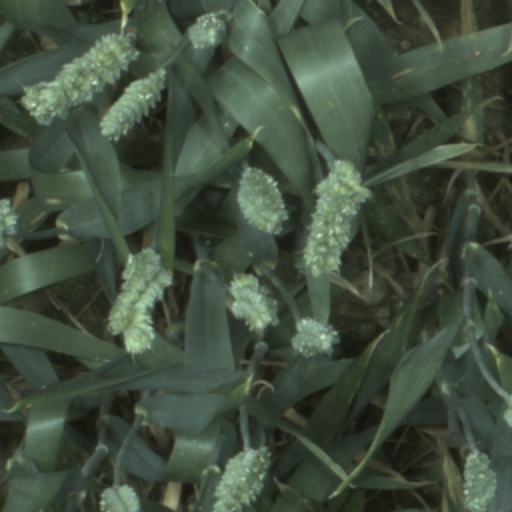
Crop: wheat